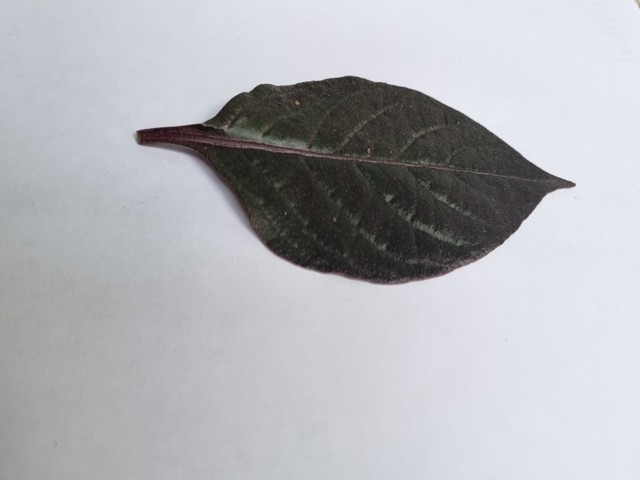
Plant: kalochitra